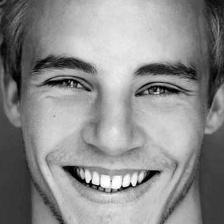
Label: faces